Joey Iest

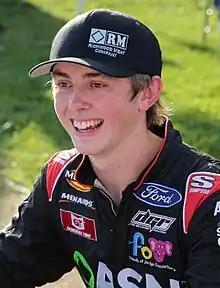
Iest at All American Speedway in 2023

Joey Iest (born February 12, 2003) is an American professional stock car racing driver. He last competed part-time in the ARCA Menards Series West, driving the No. 88 Ford Fusion for Naake-Klauer Motorsports.